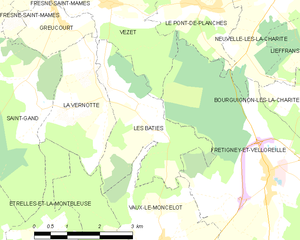
Carte des communes françaises